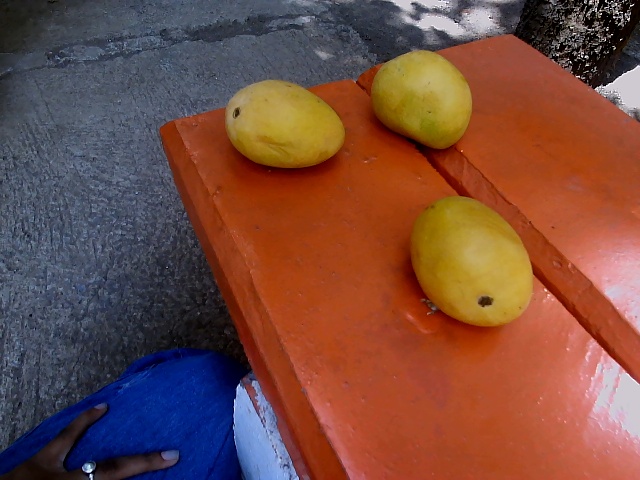
Label: Ripe_Mango